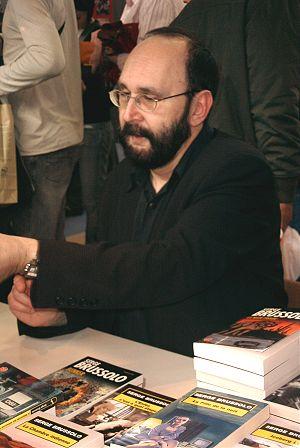
Le grand prix RTL-Lire est un prix littéraire français créé en 1992 par la station de radio RTL et le magazine littéraire Lire. Il récompense chaque année un roman francophone choisi par un jury de lecteurs. Il a pris la succession du Prix RTL grand public, qui a été décerné de 1975 à 1992.
Serge Brussolo, né le 31 mai 1951 à Paris, est un écrivain français de science-fiction, de roman policier, de fantastique et de roman historique. Il est également connu sous quatre pseudonymes : Akira Suzuko, Kitty Doom, D. Morlok et Zeb Chillicothe.